Civil Affairs Staging Area

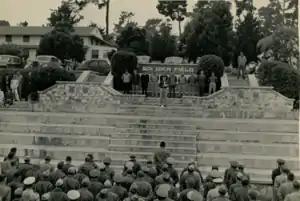
Civil Affairs Staging Area (CASA) officers and enlisted men, along with civilian personnel, gather on <a href="https%3A//web.archive.org/web/20141209015141/http%3A//www.monterey.army.mil/About/history/Soldier_Field.html">Soldier Field

Among many other items, the Section produced a memorandum of basic policies and activities considered essential to maximizing the availability of supplies of food in Japan, a study of Japanese agriculture and related problems, a systematic digest of Japanese agricultural agencies, channels of authority and functions of various units, a study of land tenure in relation to farm labor, a study on problems of increasing agricultural production, an outline of policies plans, procedure, etc., with reference to land reclamation, and a study of the organization and operation of the Ministry of Agriculture. In addition to its work on Japanese agriculture, the Section did considerable work of highly classified nature on agricultural problems of the East China Coast. This was based on the assumption that S-5(planning) might be charged with the responsibility for planning Military Government operations for this area.